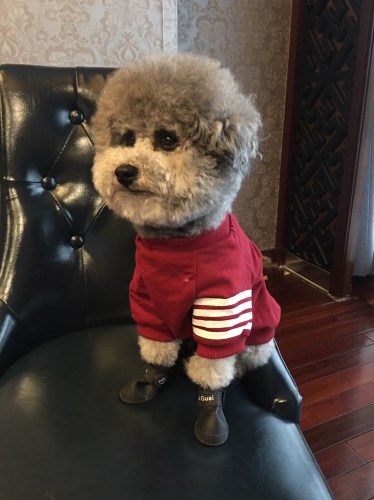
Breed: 7449-n000128-teddy